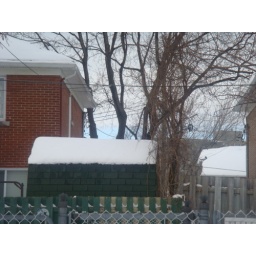
The stone wall used to be there- the cloths line still is in place